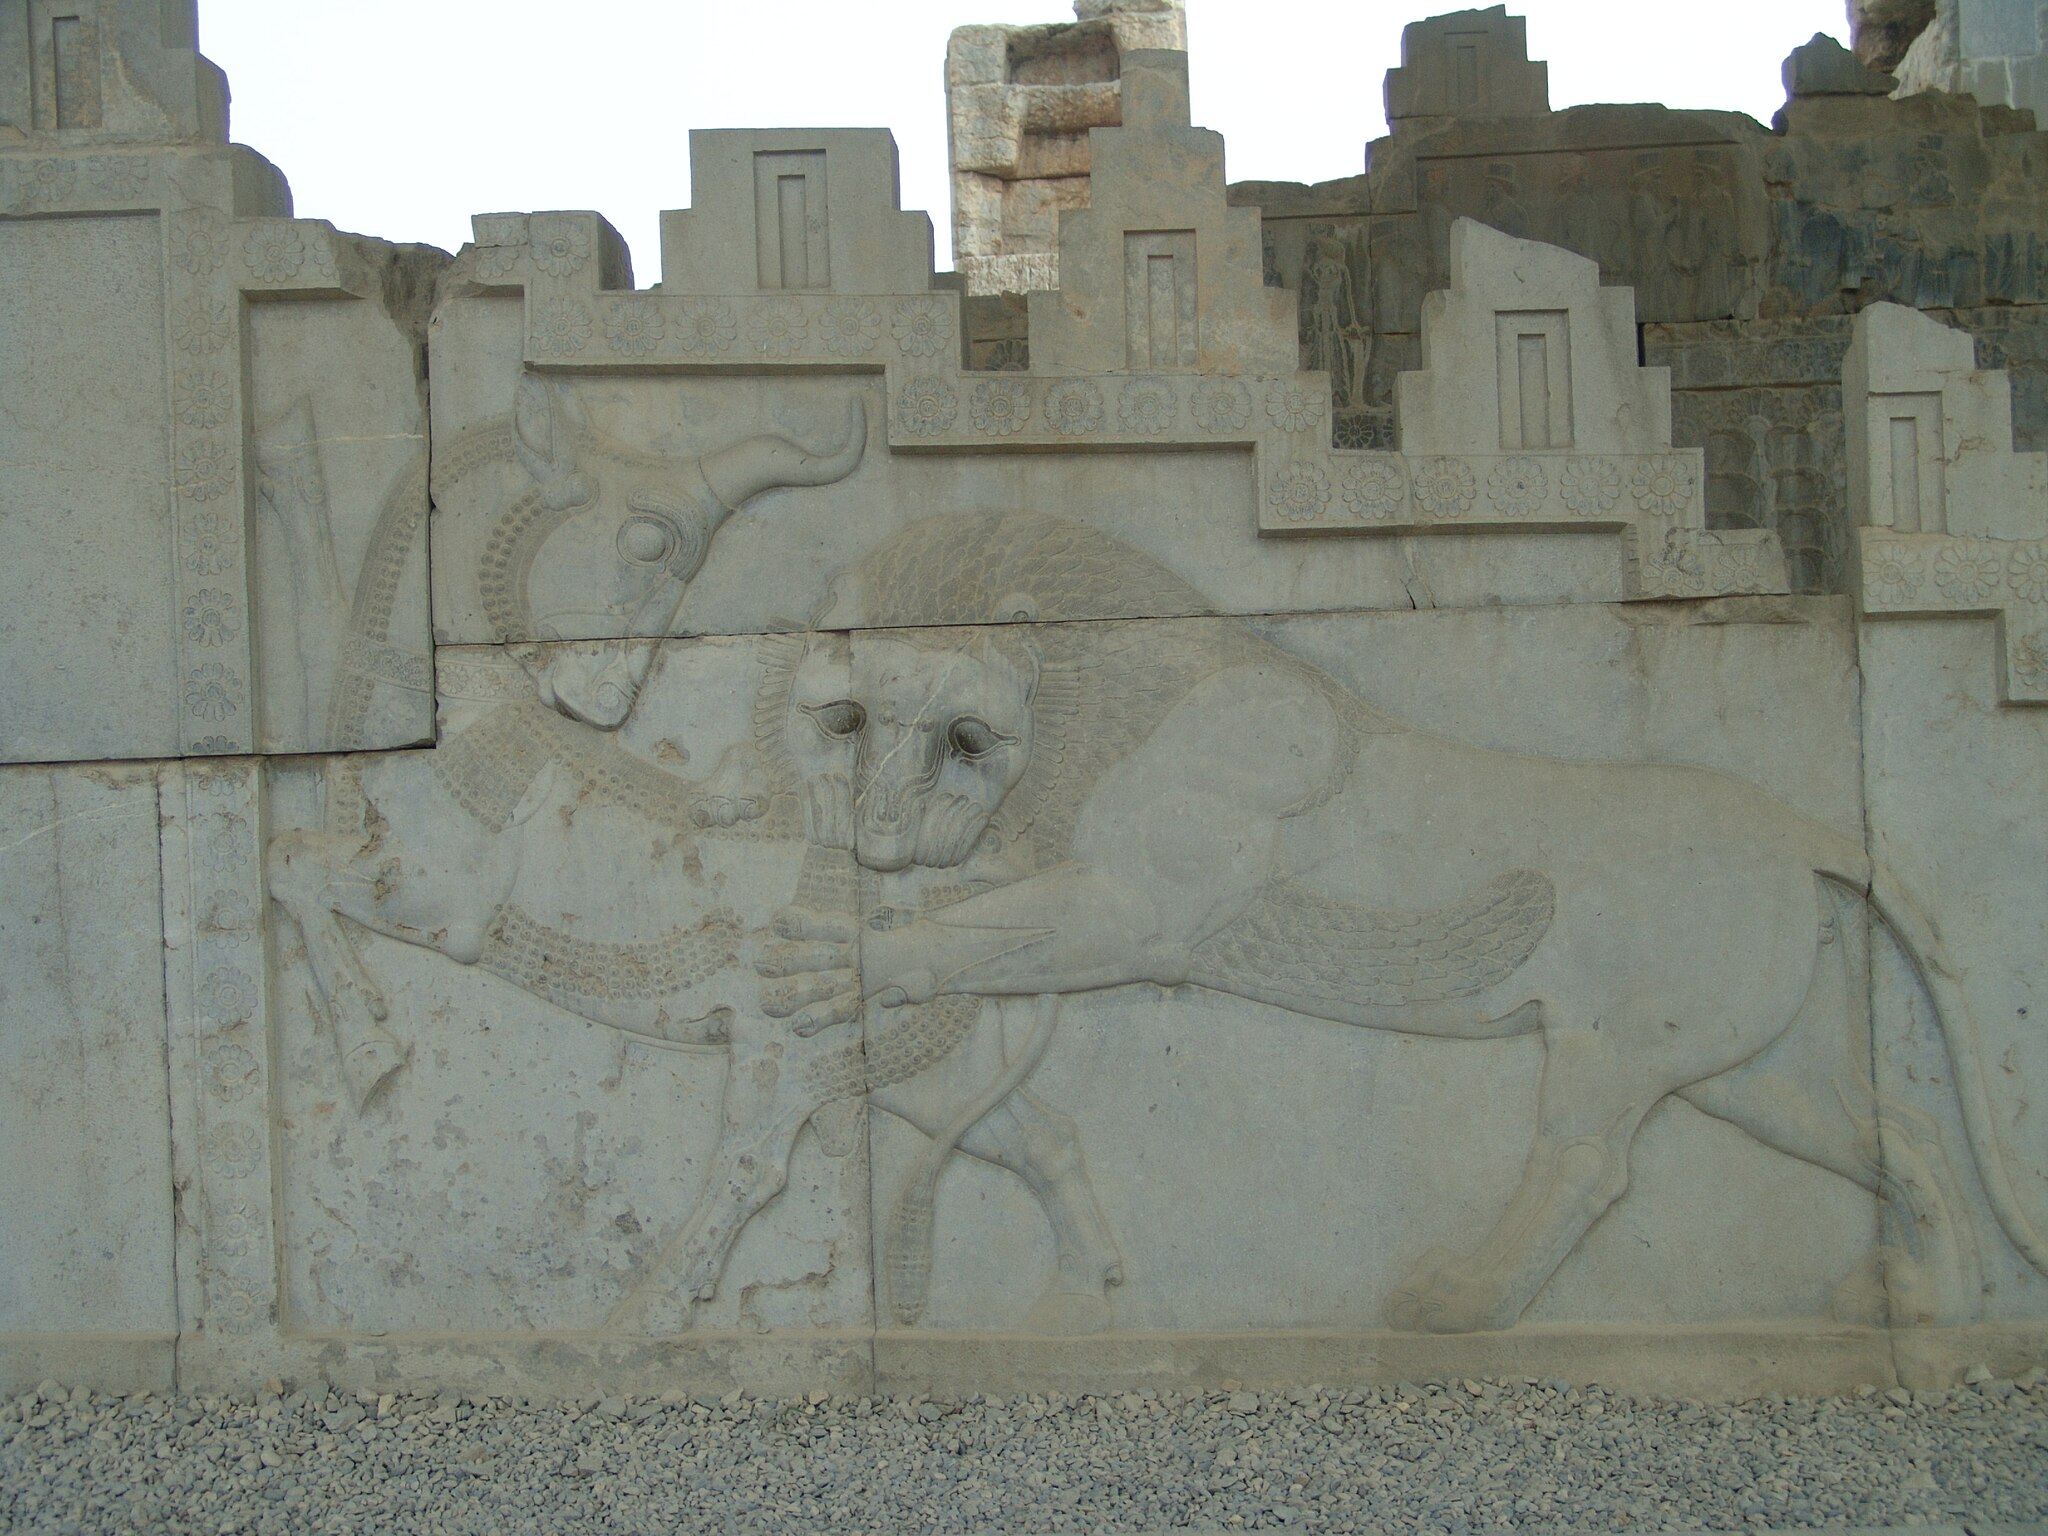
Title: Persepolis Darafsh 2 (21)
Description: Persepolis
Date: 2010-03-21 17:31:03
Categories: GFDL, Taken with Sony DSC-F828, License migration redundant, Self-published work, Files with coordinates missing SDC location of creation, 2010 in Persepolis, Lion attacking a bull, Persepolis, Photos by Darafsh Kaviyani, Northern staircase of Tripylon